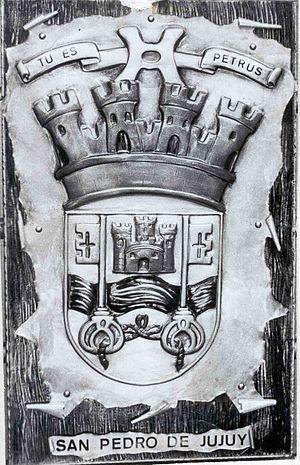
San Pedro est une ville de la province de Jujuy et le chef-lieu du département de San Pedro en Argentine.